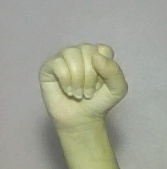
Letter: saad